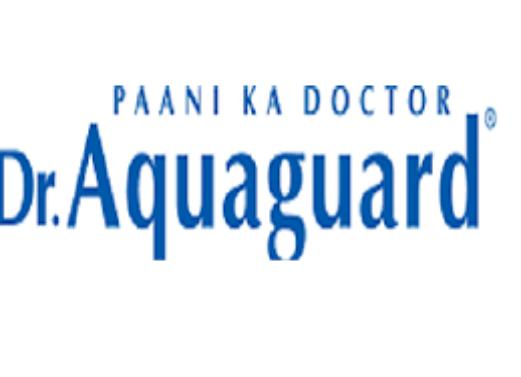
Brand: Aqua Guard
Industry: Others